Siberian fur trade

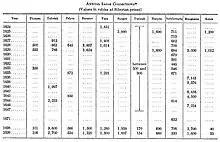
This chart shows the annual "yasak" collections during the seventeenth century, divided by the native peoples of Siberia.

Yasak, otherwise known as Iasak, refers to the fur tax that the natives of Siberia were forced to pay to the tsarist government of Russia. Russians would set up winter camps known as zimovya while they waited for the Siberians to hunt and pay their taxes in fur. In return, the Siberians were promised to be able to look to the Russian government for protection. If a native tribe, community, or individual did not comply to the tax or otherwise resisted, they would face government-backed Cossack raids.